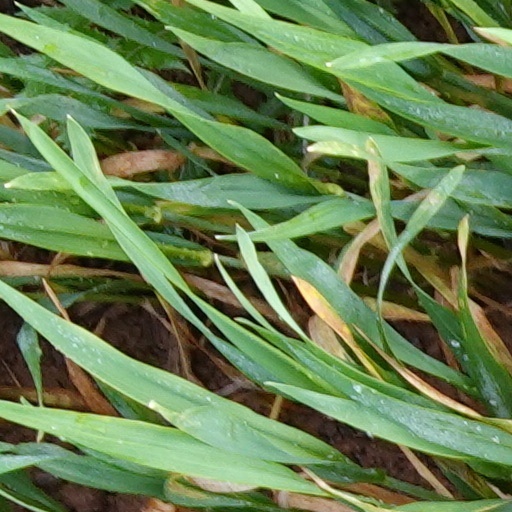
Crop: wheat